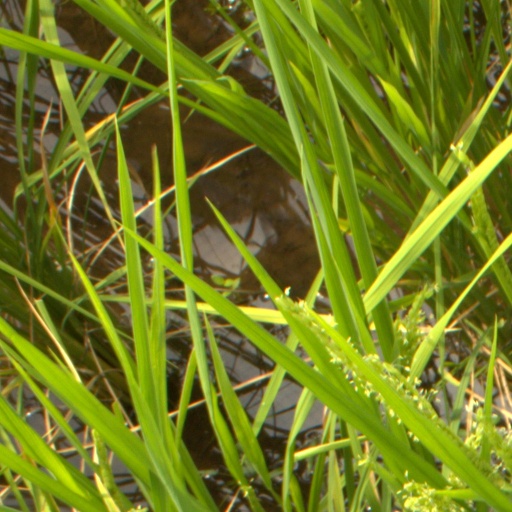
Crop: rice